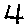
Label: 4